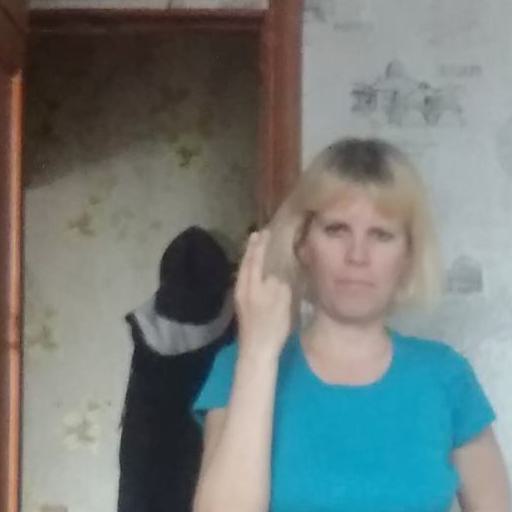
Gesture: two_up_inverted